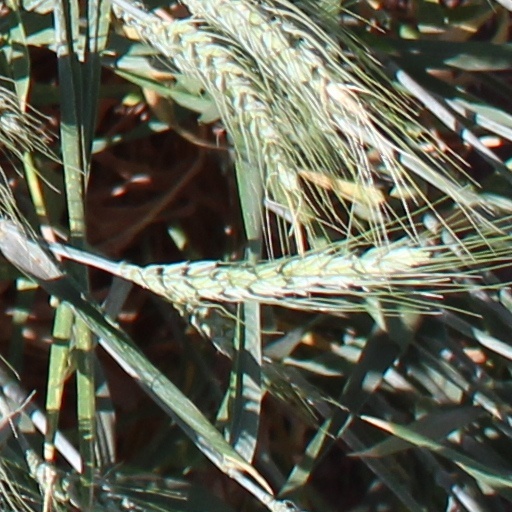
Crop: wheat